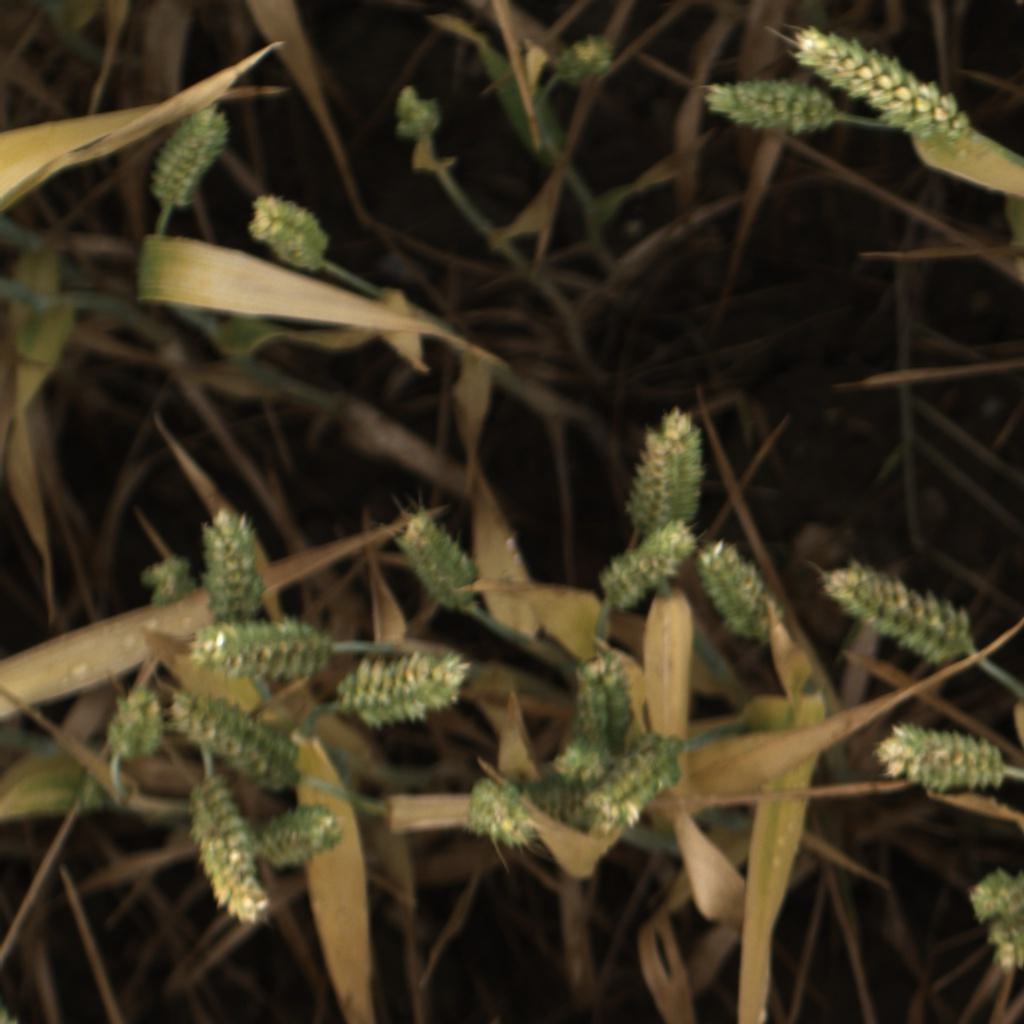
Country: UK
Location: Rothamsted
Wheat development stage: Filling - Ripening